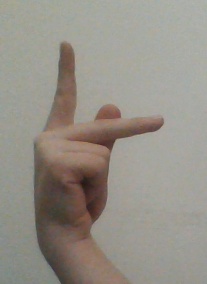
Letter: dha